Tim Griffin

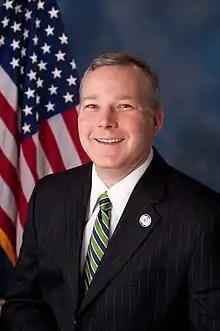
Official portrait, 2011

John Timothy Griffin (born August 21, 1968) is an American lawyer and politician serving as the 57th attorney general of Arkansas. He served as the 20th lieutenant governor of Arkansas from 2015 to 2023. A member of the Republican Party, he previously was the United States Attorney for the Eastern District of Arkansas between 2006 and 2007 and U.S. Representative for from 2011 to 2015.